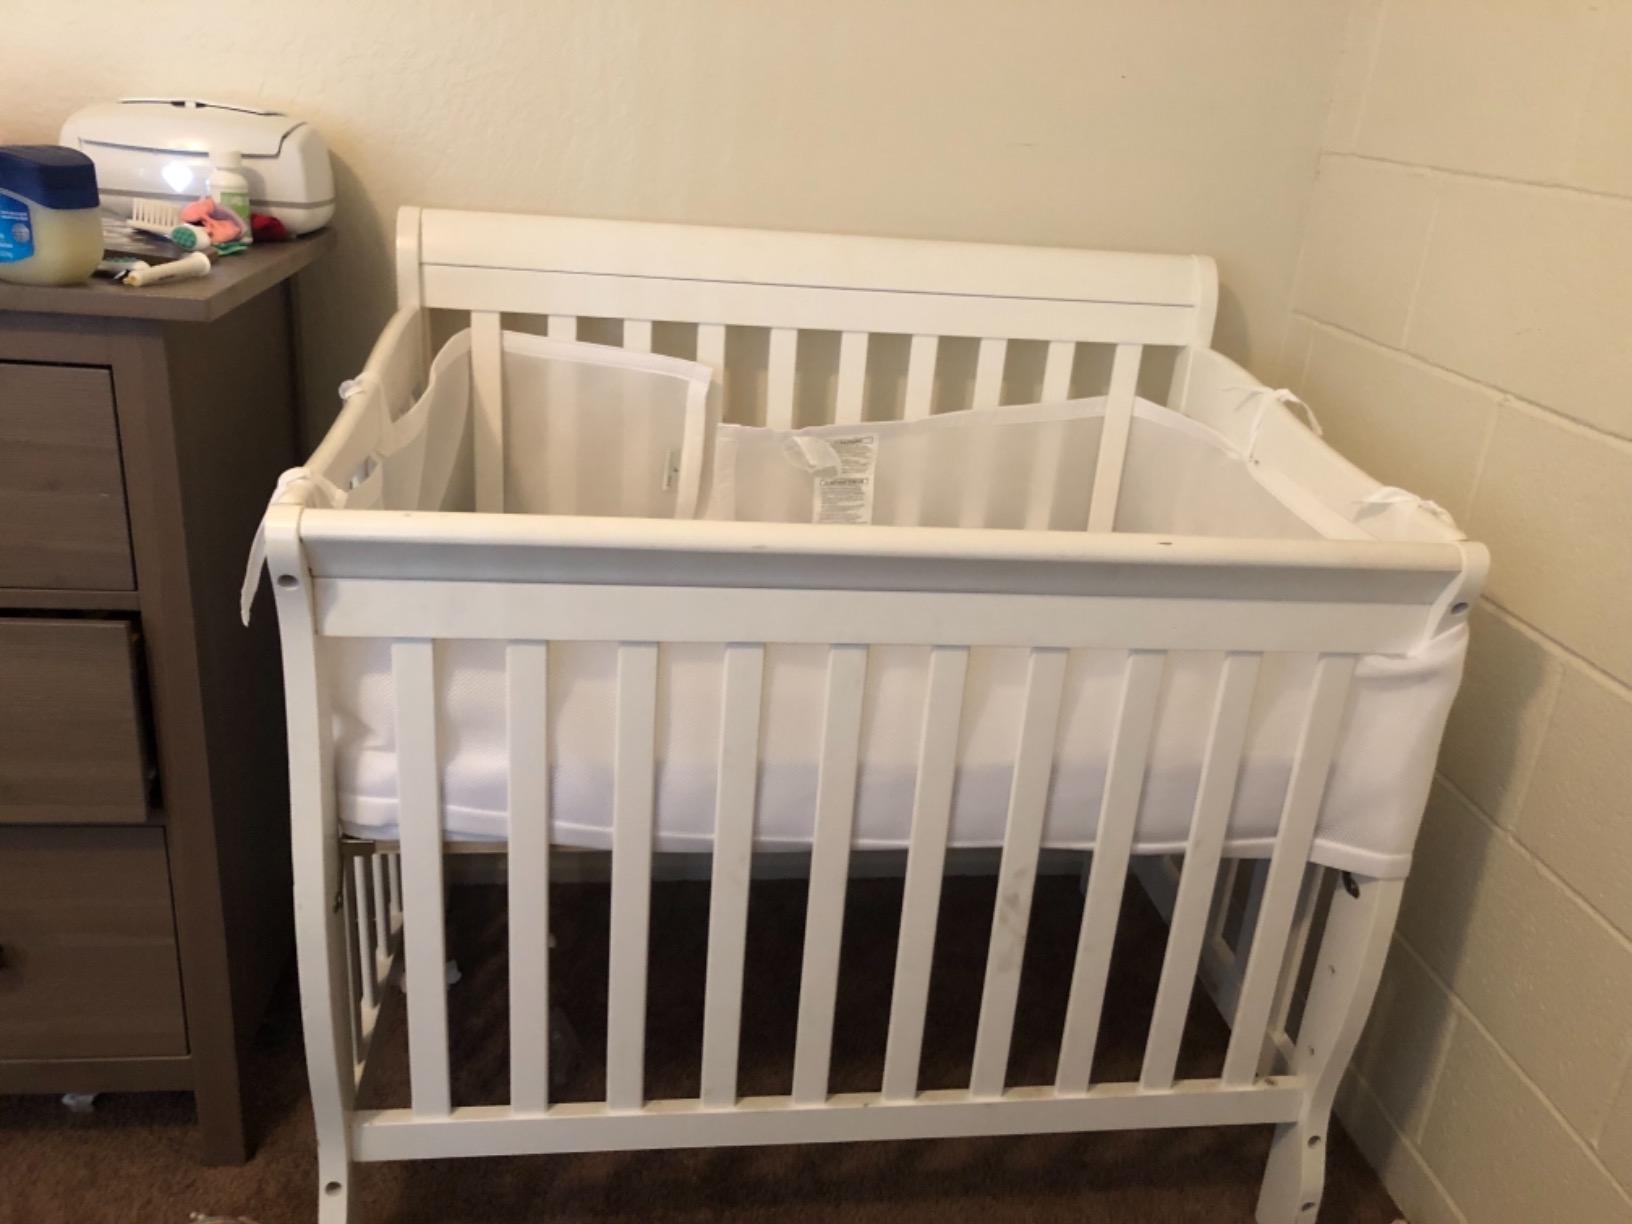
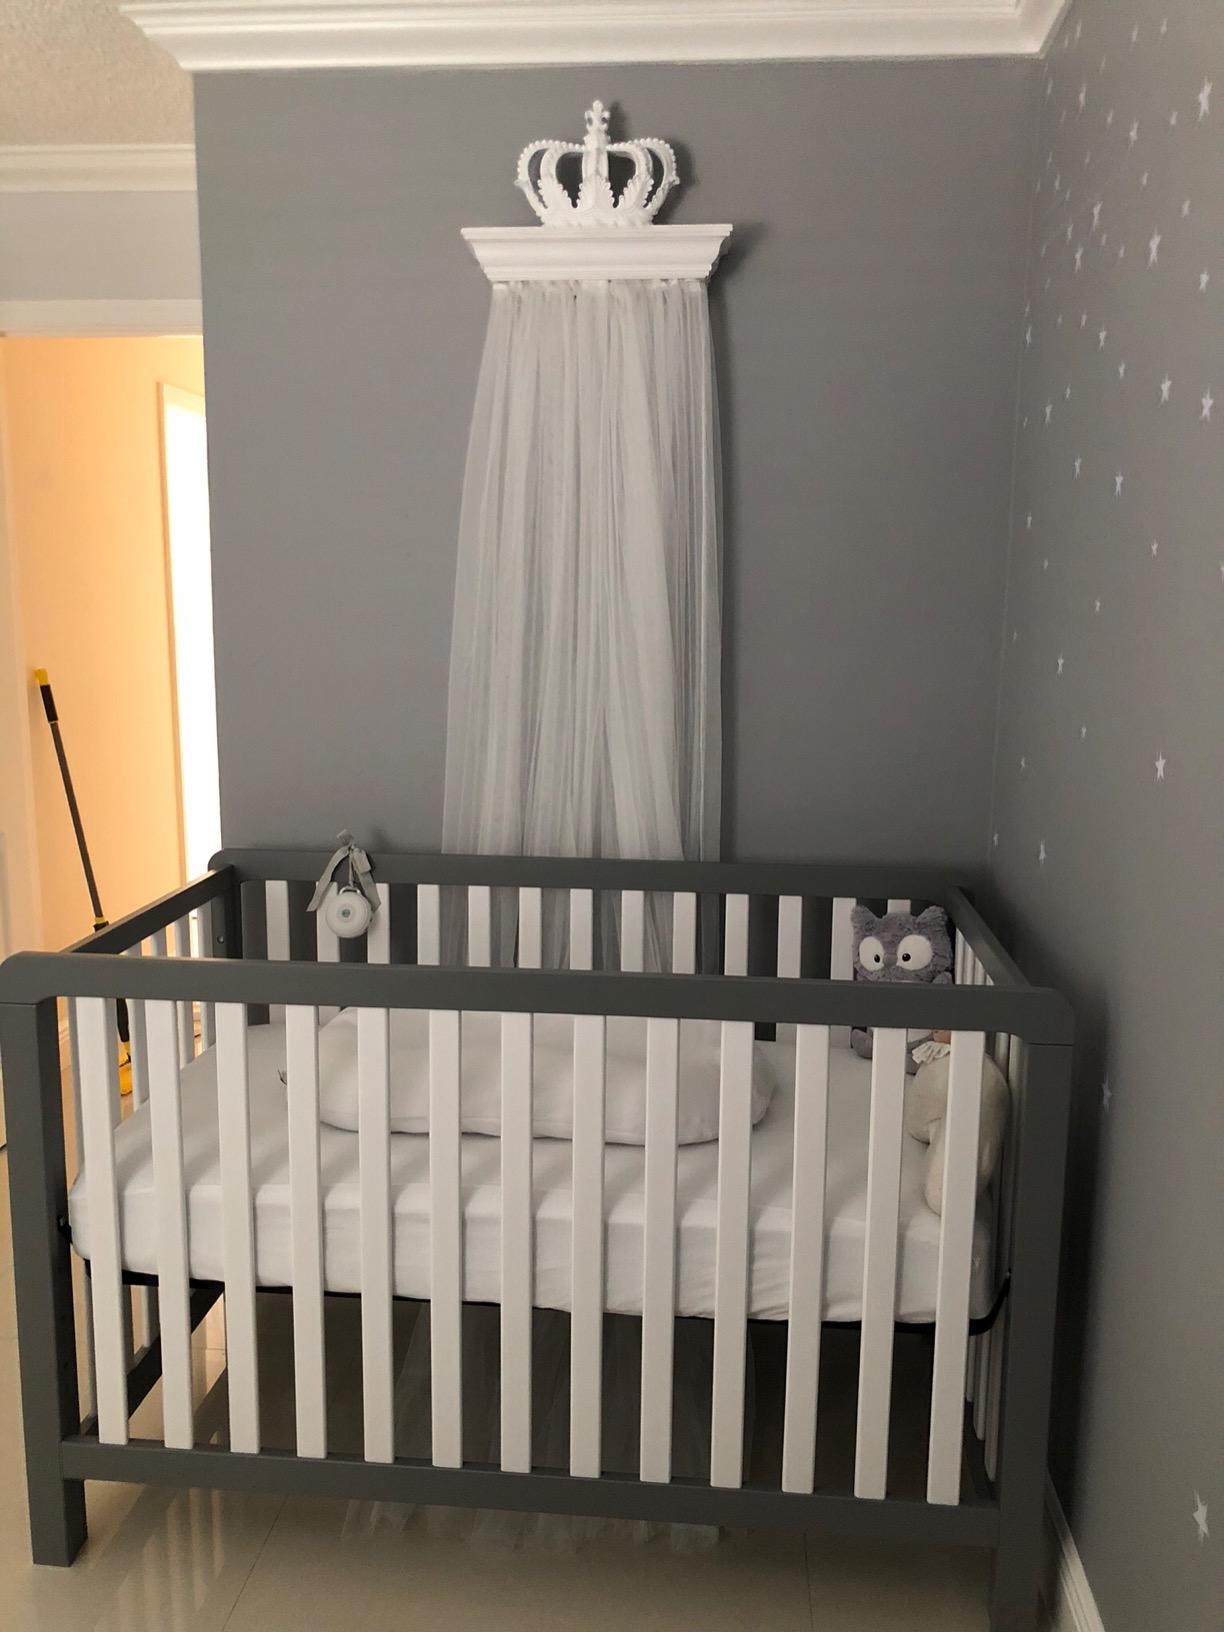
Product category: products_crib
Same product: no